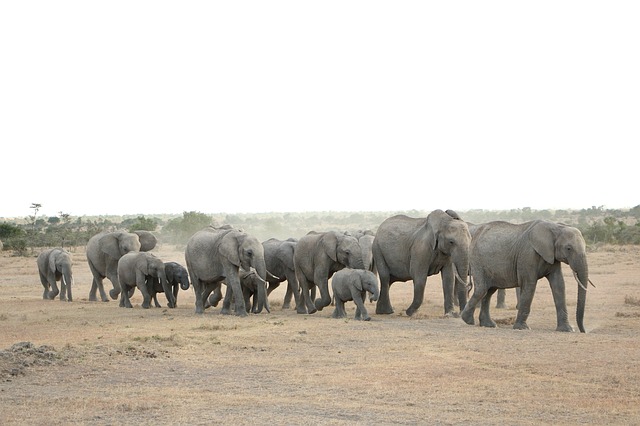
Label: elephant